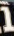
Number: 1